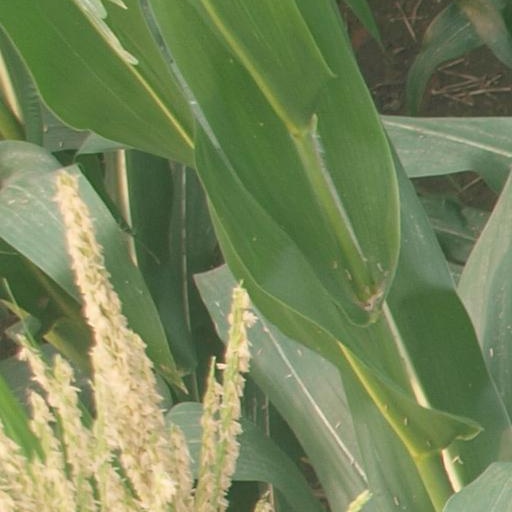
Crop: maize; corn